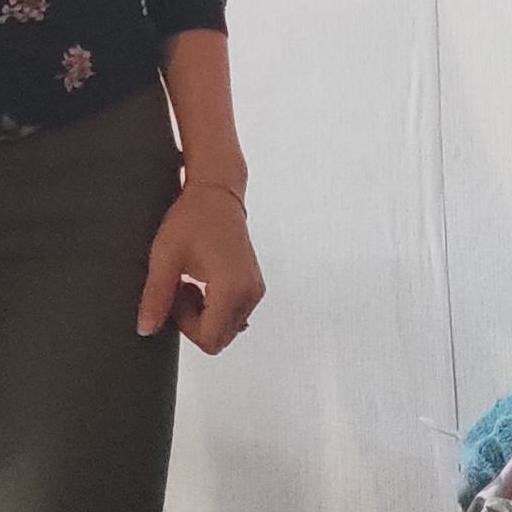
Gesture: no_gesture